Évigny

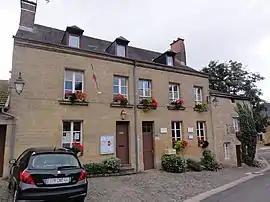
Town hall

Évigny is a commune in the Ardennes department in the Grand Est region in northern France.